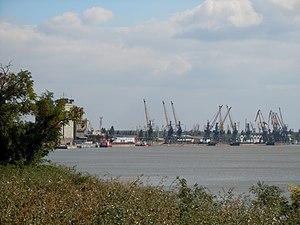
Izmaïl ou Ismail, est une ville de l'oblast d'Odessa, dans le sud-ouest de l'Ukraine. Sa population s'élevait à 71 780 habitants en 2019.